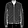
Label: Coat